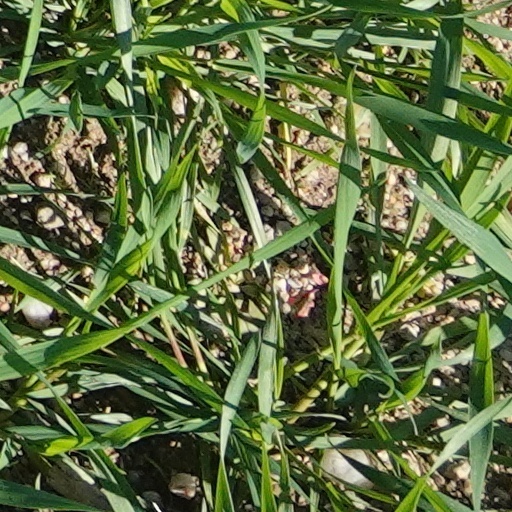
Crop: wheat